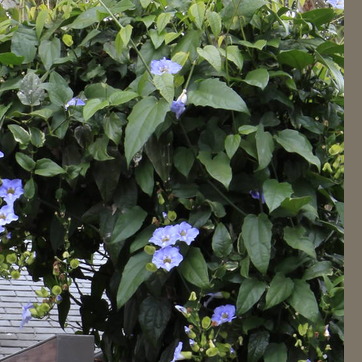
Material: foliage